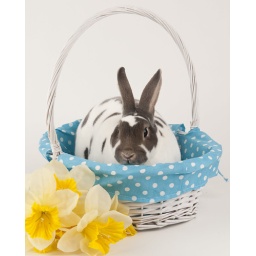
Oscar sitting in a basket with flowers in the studio